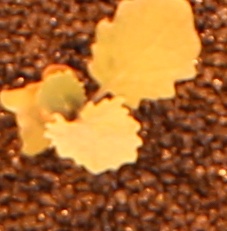
Label: Canola